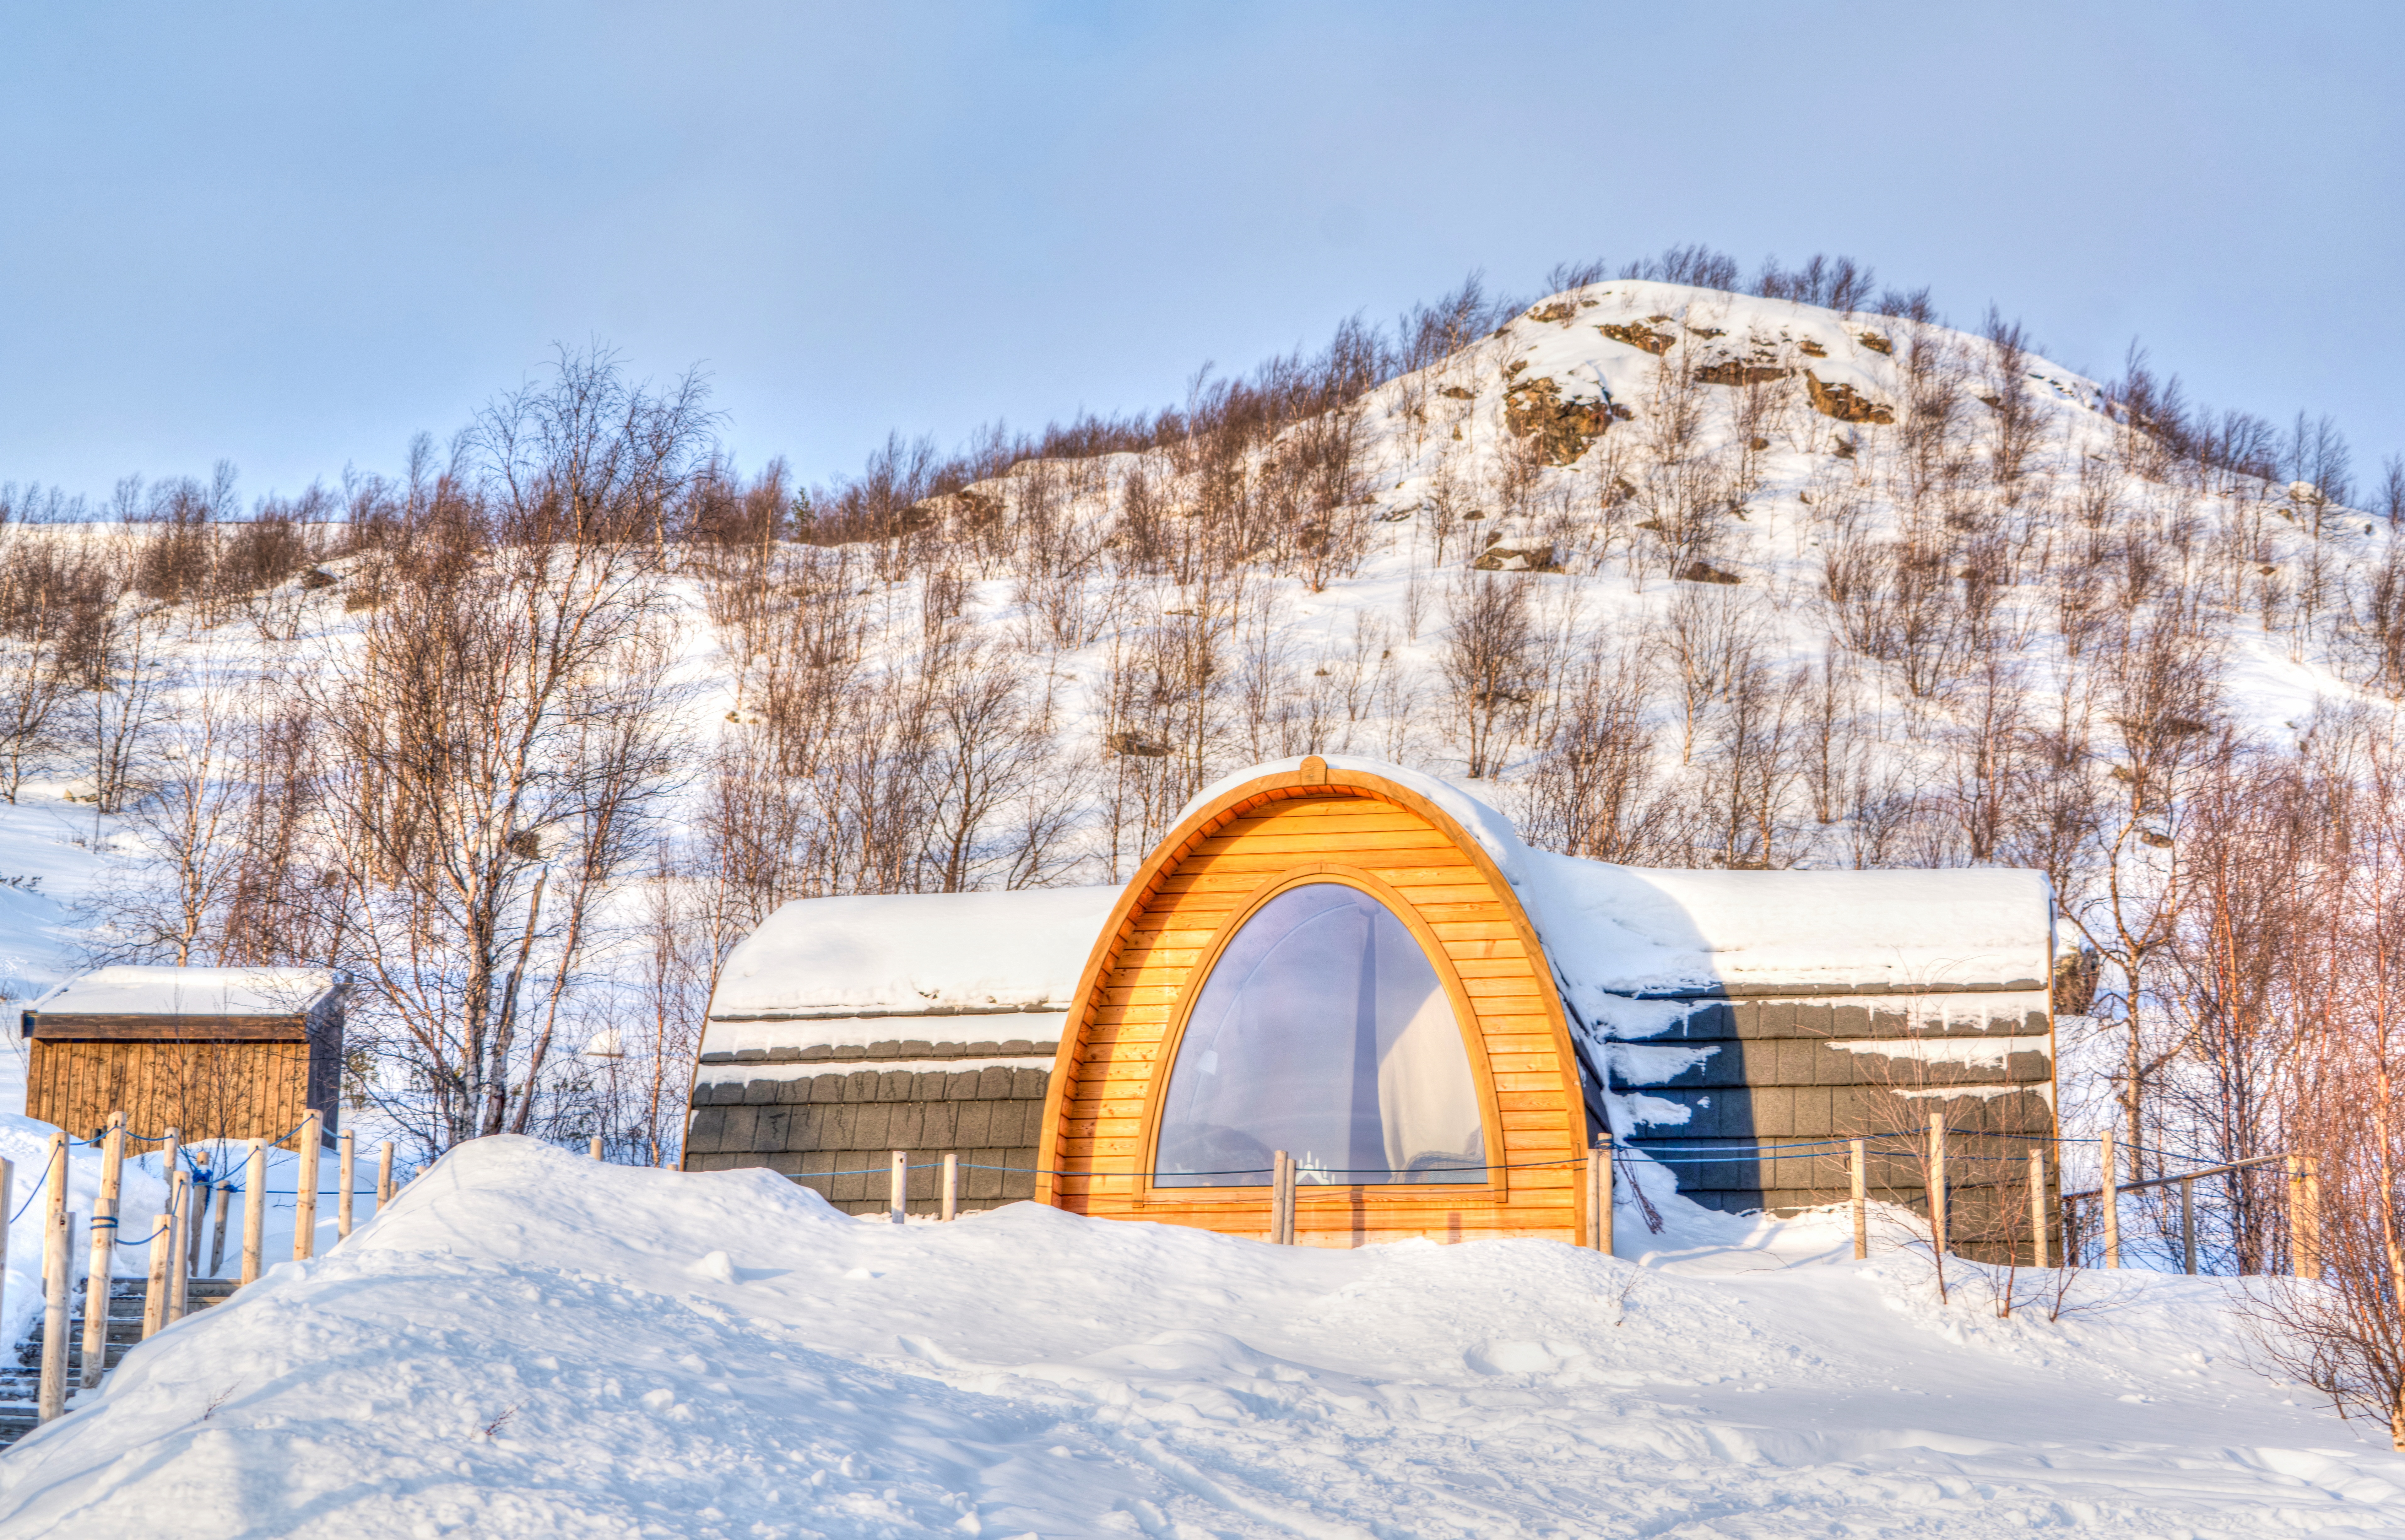
landscape, nature, outdoor, mountain, snow, winter, architecture, sky, mountain range, hut, europe, scenic, scenery, weather, tourism, season, mountains, piste, norway, scandinavia, freezing, kirkenes